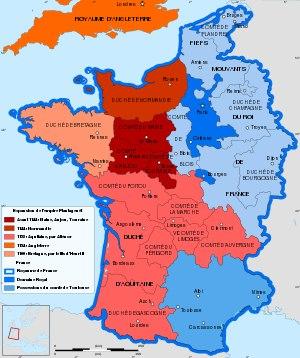
La pointe de Grave est un cap marquant l'extrémité septentrionale du Médoc et du département de la Gironde. C'est également la limite nord des Landes de Gascogne, de la Gascogne, de la forêt des Landes et de la côte d'Argent.
Aliénor d'Aquitaine, normalement connue sous le nom d’Éléonore d'Aquitaine ou de Guyenne, née vers 1122 et morte le 31 mars ou le 1ᵉʳ avril 1204 à Poitiers, et non à l'abbaye de Fontevraud, a été tour à tour reine de France, puis reine d'Angleterre.
Henri II fut comte d'Anjou et du Maine, duc de Normandie et d'Aquitaine et roi d'Angleterre.
Foulques V d'Anjou, dit « le Jeune », né en 1092, mort le 10 ou le 13 novembre 1143 à Acre, fut comte d'Anjou et de Tours de 1109 à 1129, comte du Maine de 1110 à 1129, puis roi de Jérusalem de 1131 à 1143. Il était de la famille des Ingelgeriens et fils cadet de Foulques IV le Réchin, comte d'Anjou et de Tours, et de Bertrade de Montfort.
Maison de Gâtinais-Anjou ou encore Maison de Château-Landon — famille de noblesse française. Ils furent Comtes d'Anjou, Comtes du Maine, Comtes de Tours, mais aussi Ducs de Normandie. Issue des Ingelgeriens, la Maison des Gâtinais-Anjou est souvent citée comme la Première maison d'Anjou. Au XIIᵉ siècle, la Maison s'est scindée en deux branches — l'aînée qui allait donner les Plantagenêts dont certains deviendraient rois d'Angleterre, et la cadette, qui allait laisser son empreinte au Royaume de Jérusalem.
L'histoire des grandes puissances présente une chronologie des Nations ou États qui ont dominé le Monde depuis les prémices de l'Antiquité jusqu'à nos jours de par leur statut politique, économique, technologique et/ou militaire avancé. Ce statut permet de jouir d'une influence et d'un rayonnement internationaux peu égalés sur un même espace temporel et spatial. Pourtant, lorsqu'un pays y accède, il n'est pas pour autant légitimé par l'ensemble de la communauté internationale et encore moins établi de façon irréversible dans sa position. En effet, du fait de la volonté plus ou moins affichée de chaque État de s'imposer sur la scène mondiale, on constate que bon nombre de civilisations ont pu accéder à la place de leader mais que peu d'entre elles ont pu la conserver plus de quelques siècles. Bien que la longévité de certaines relève d'une gestion optimale vis-à-vis de l'époque considérée, il y a toujours eu une période de déclin au cours de laquelle les rapports de force ont été modifiés.
Février : l’ambassadeur de Pise Ranieri Bottacci obtient un traité de commerce du calife fatimide Az-Zafir ; il assure aux Pisans la jouissance d’un fondaco à Alexandrie et au Caire, la liberté de vendre dans tout le pays après acquittement des taxes et supprime le système ancien de la responsabilité collective qui permettait au pouvoir de sévir contre les compatriotes de tout étranger fautif.
La maison de Laval est une famille, ou plutôt une succession de cinq familles de la noblesse française, qui fut influente dès le XIᵉ siècle, aussi bien dans le comté du Maine que dans le duché de Bretagne.
La liste des maîtres de province de l'ordre du Temple regroupe les noms des maîtres selon un axe chronologique identifié par période de maîtrise et domaines territoriaux.
L'Empire Plantagenêt ou Empire angevin est l'ensemble d'États s'étendant des confins anglo-écossais aux Pyrénées et de l'Irlande au Limousin et réunis au milieu du XIIᵉ siècle par Henri II Plantagenêt.
Cet article présente l'histoire de l'Anjou depuis la Préhistoire jusqu'à la Révolution française. Elle couvre notamment les périodes du comté d'Anjou et du duché d'Anjou. Pour l'histoire plus récente, de la Révolution à nos jours, voir l'article Maine-et-Loire.